Archibald Riddell (minister)

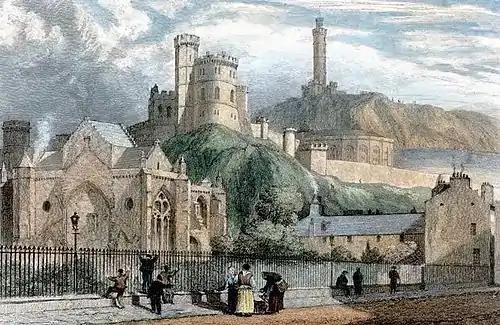
Trinity College Kirk, Riddell's last charge

Rev Archibald Riddell (1635–1708) was a Scots-born 17th-century Presbyterian church minister in Scotland and America. His name is sometimes spelled Riddel. He preached at conventicles in a time when such actions were considered high treason. He was imprisoned on the Bass Rock and was later banished to New Jersey.